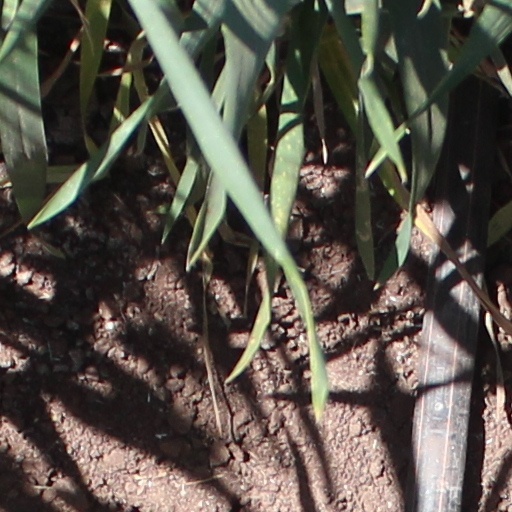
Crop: wheat